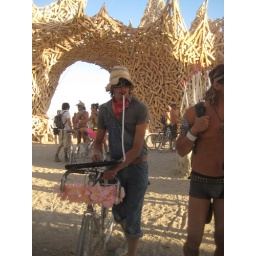
dan gross walking under the man with his bike